Gunby Hadath

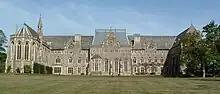
St Edmund's School, Canterbury, then the Clergy Orphan School, which Hadath attended.

Hadath was born at the Rectory in Owersby, Lincolnshire, England, on 30 April 1871, the only son of Reverend Edward Evans Hadath (c. 189219 Nov 1873), the Rector of Owersby and Charlotte Elizabeth (first quarter of 184027 April 1912), the eldest daughter of Rev. John Mobray Pearson (11 February 1809third quarter of 1850), a Wesleyan Minister.